Question: Please indicate a possible affordance area of the bottle that can be used for twisting open
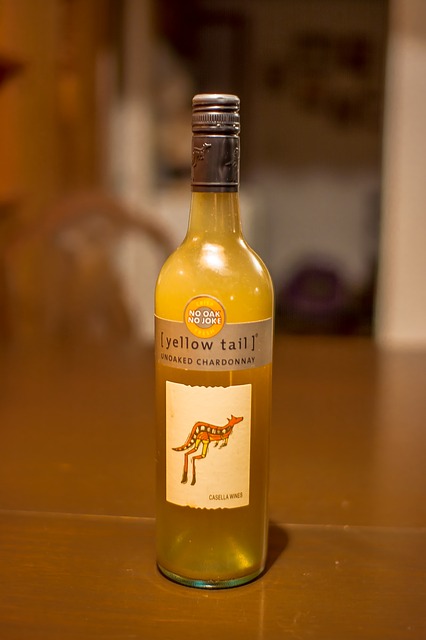
Answer: [187, 92, 241.596, 212.965]